Bordentown, New Jersey

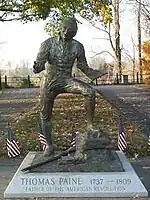
This statue on Prince Street honors Thomas Paine, who periodically lived in Bordentown

Bordentown has been governed under the Walsh Act since 1913. The city is one of 30 municipalities (of the 564) statewide that use this commission form of government. The governing body is comprised of three commissioners, one of whom is selected to serve as Mayor. Each commissioner is assigned a specific department to oversee during their term in office. Members are elected at-large to four-year concurrent terms of office on a non-partisan basis as part of the May municipal election.